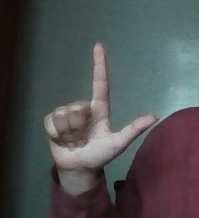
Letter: laam